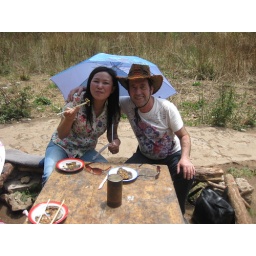
The fish was caught for us in the mountain stream